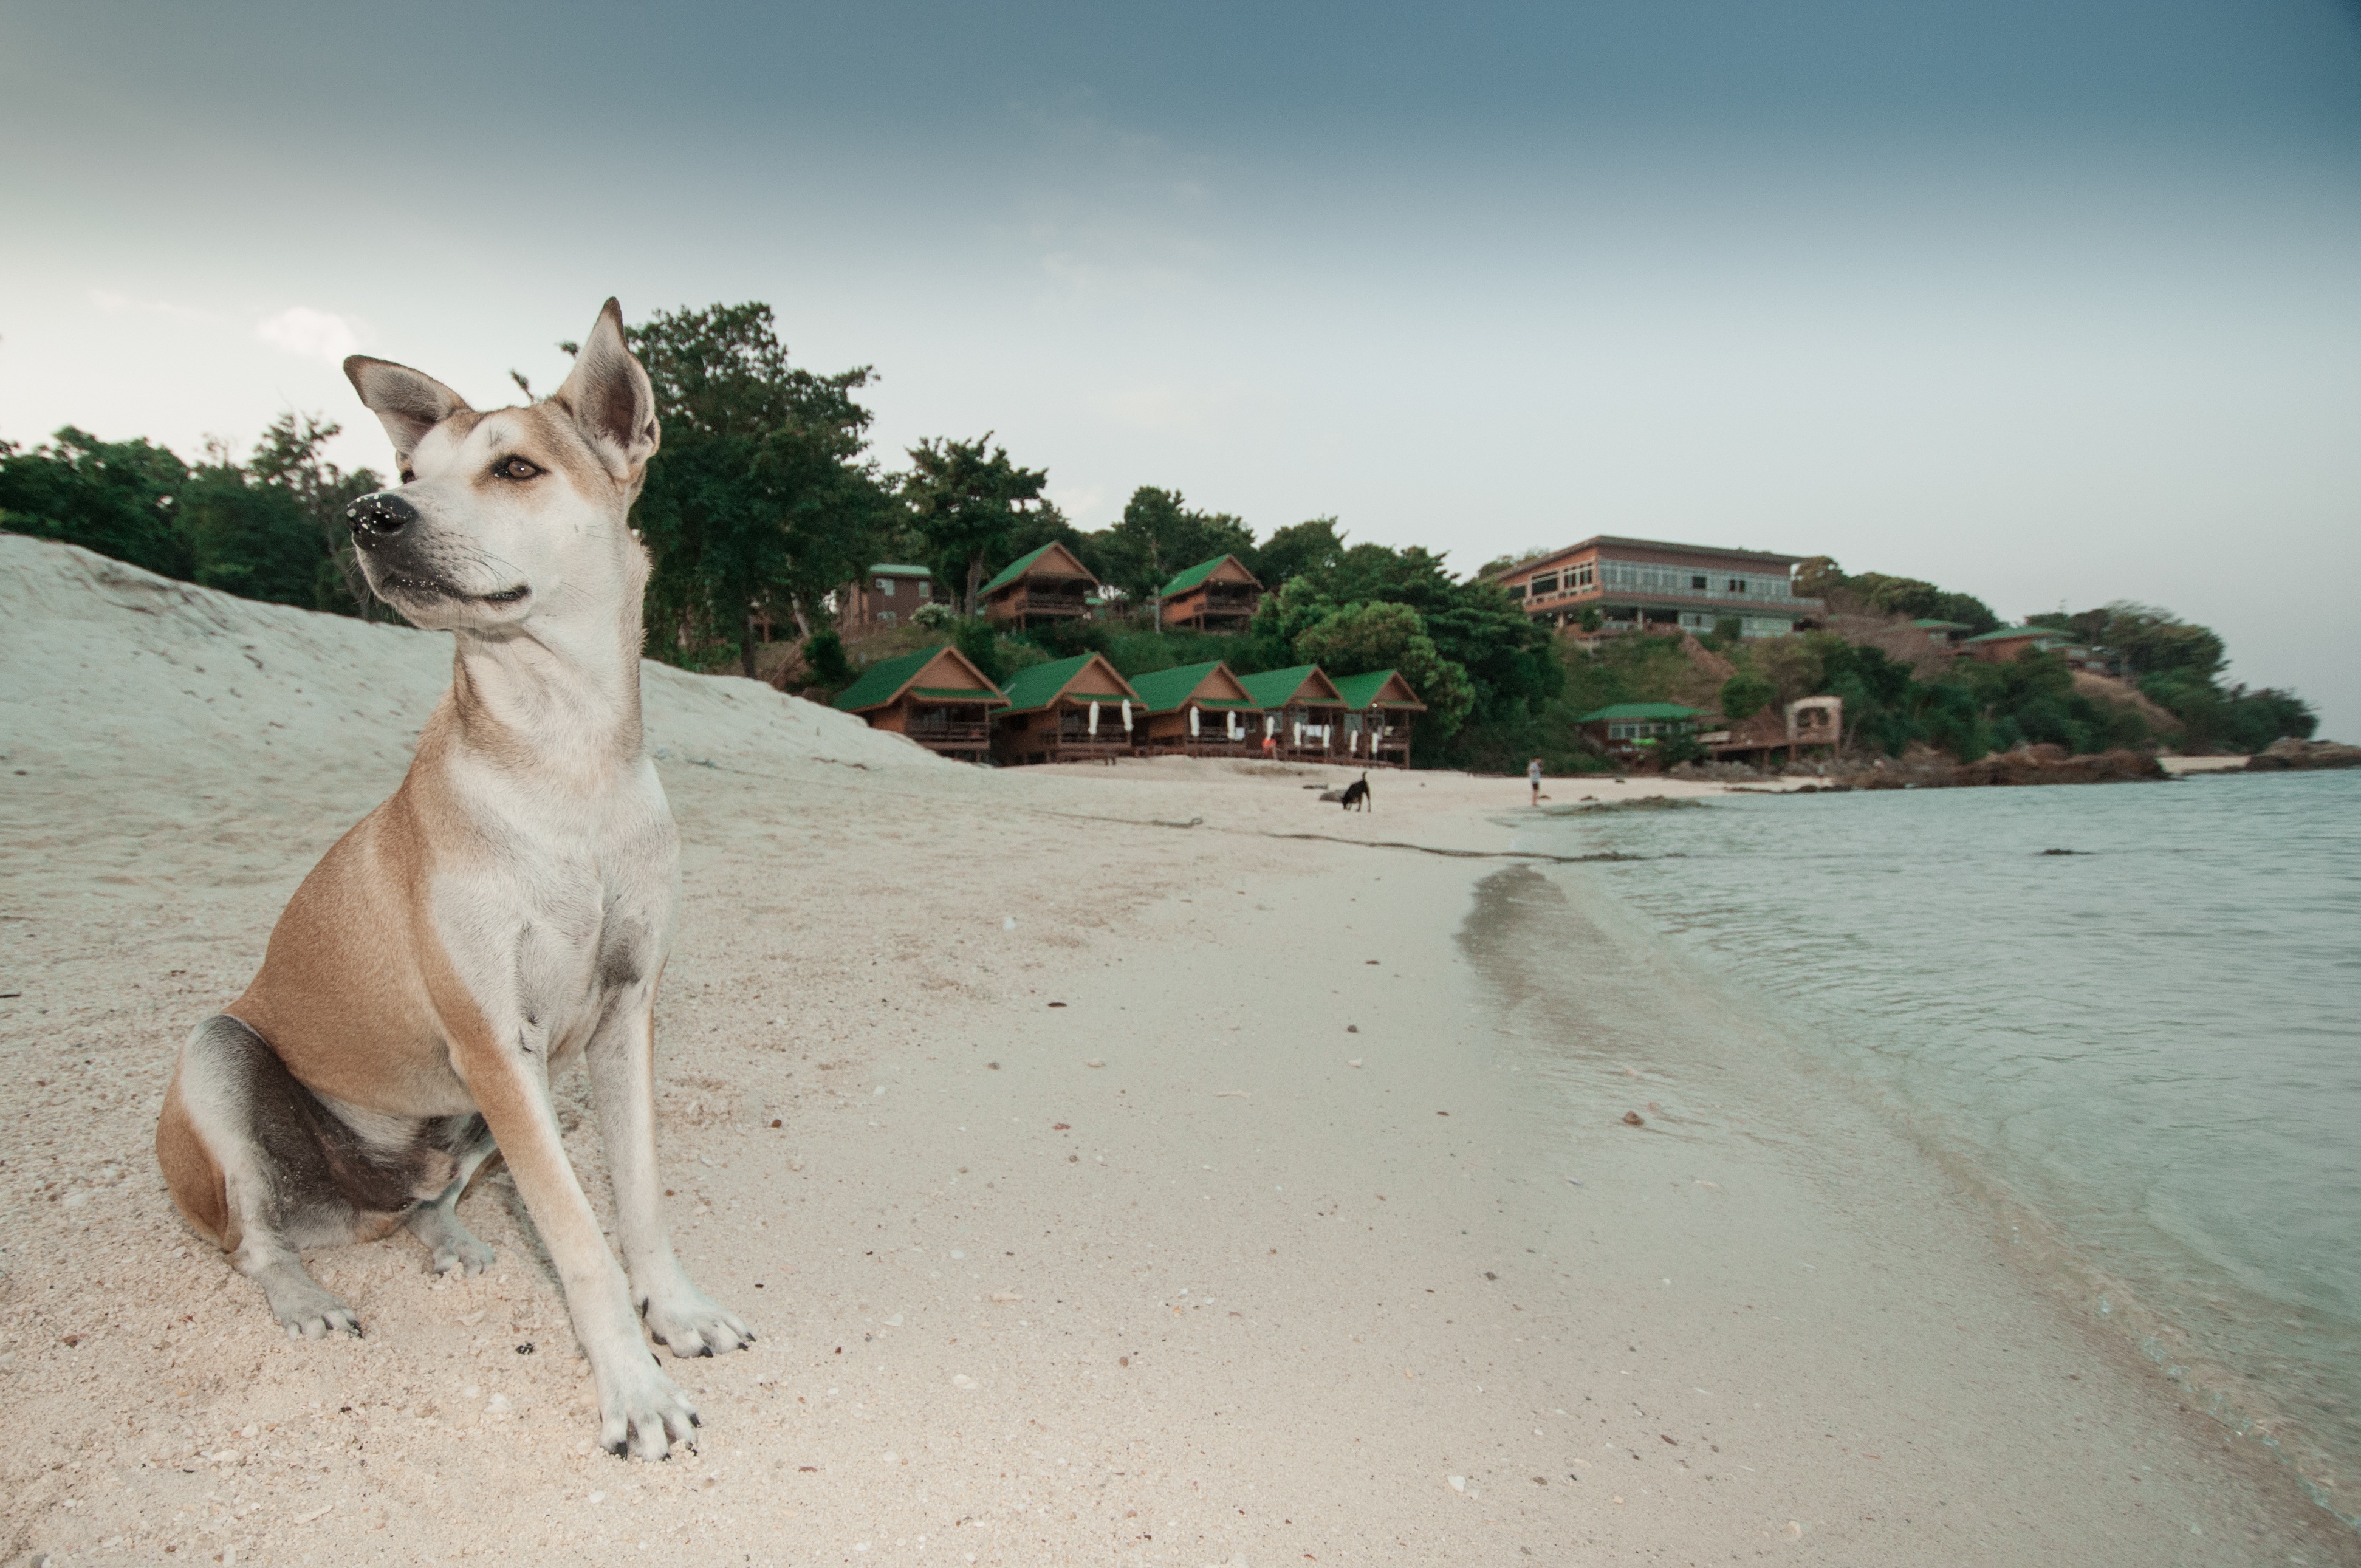
beach, sea, sand, dog, waiting, evening, pet, calm, mammal, vertebrate, ditting, dog like mammal